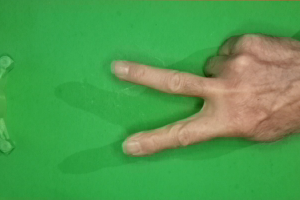
Label: scissors